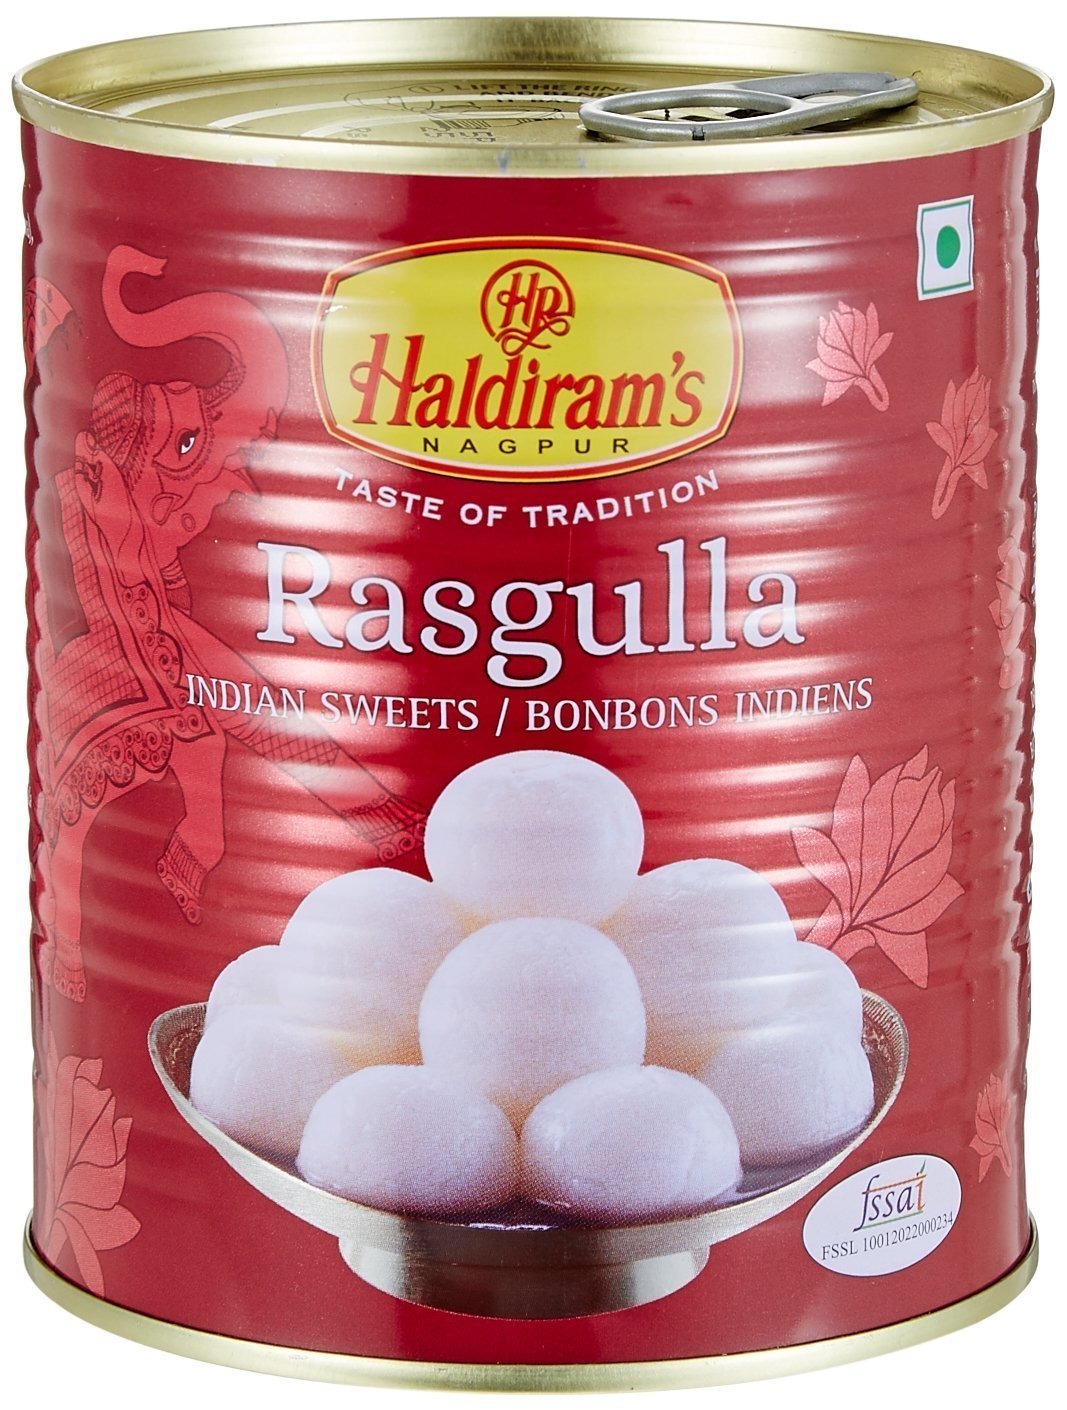
Item Name: Diwali Sweets - Haldirams Rasgulla, 1kg - Styledivahub …
Value: 35.27
Unit: Ounce

Price: 16.99